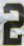
Number: 2